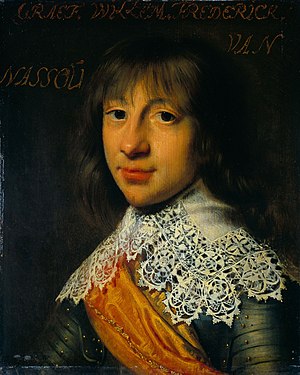
Vilhelm Frederik af Nassau-Diez
Vilhelm Frederik af Nassau-Diez
Vilhelm Frederik, greve af Nassau-Diez, fyrste af Nassau-Diez, statholder i Frisland, Groningen og Drenthe.